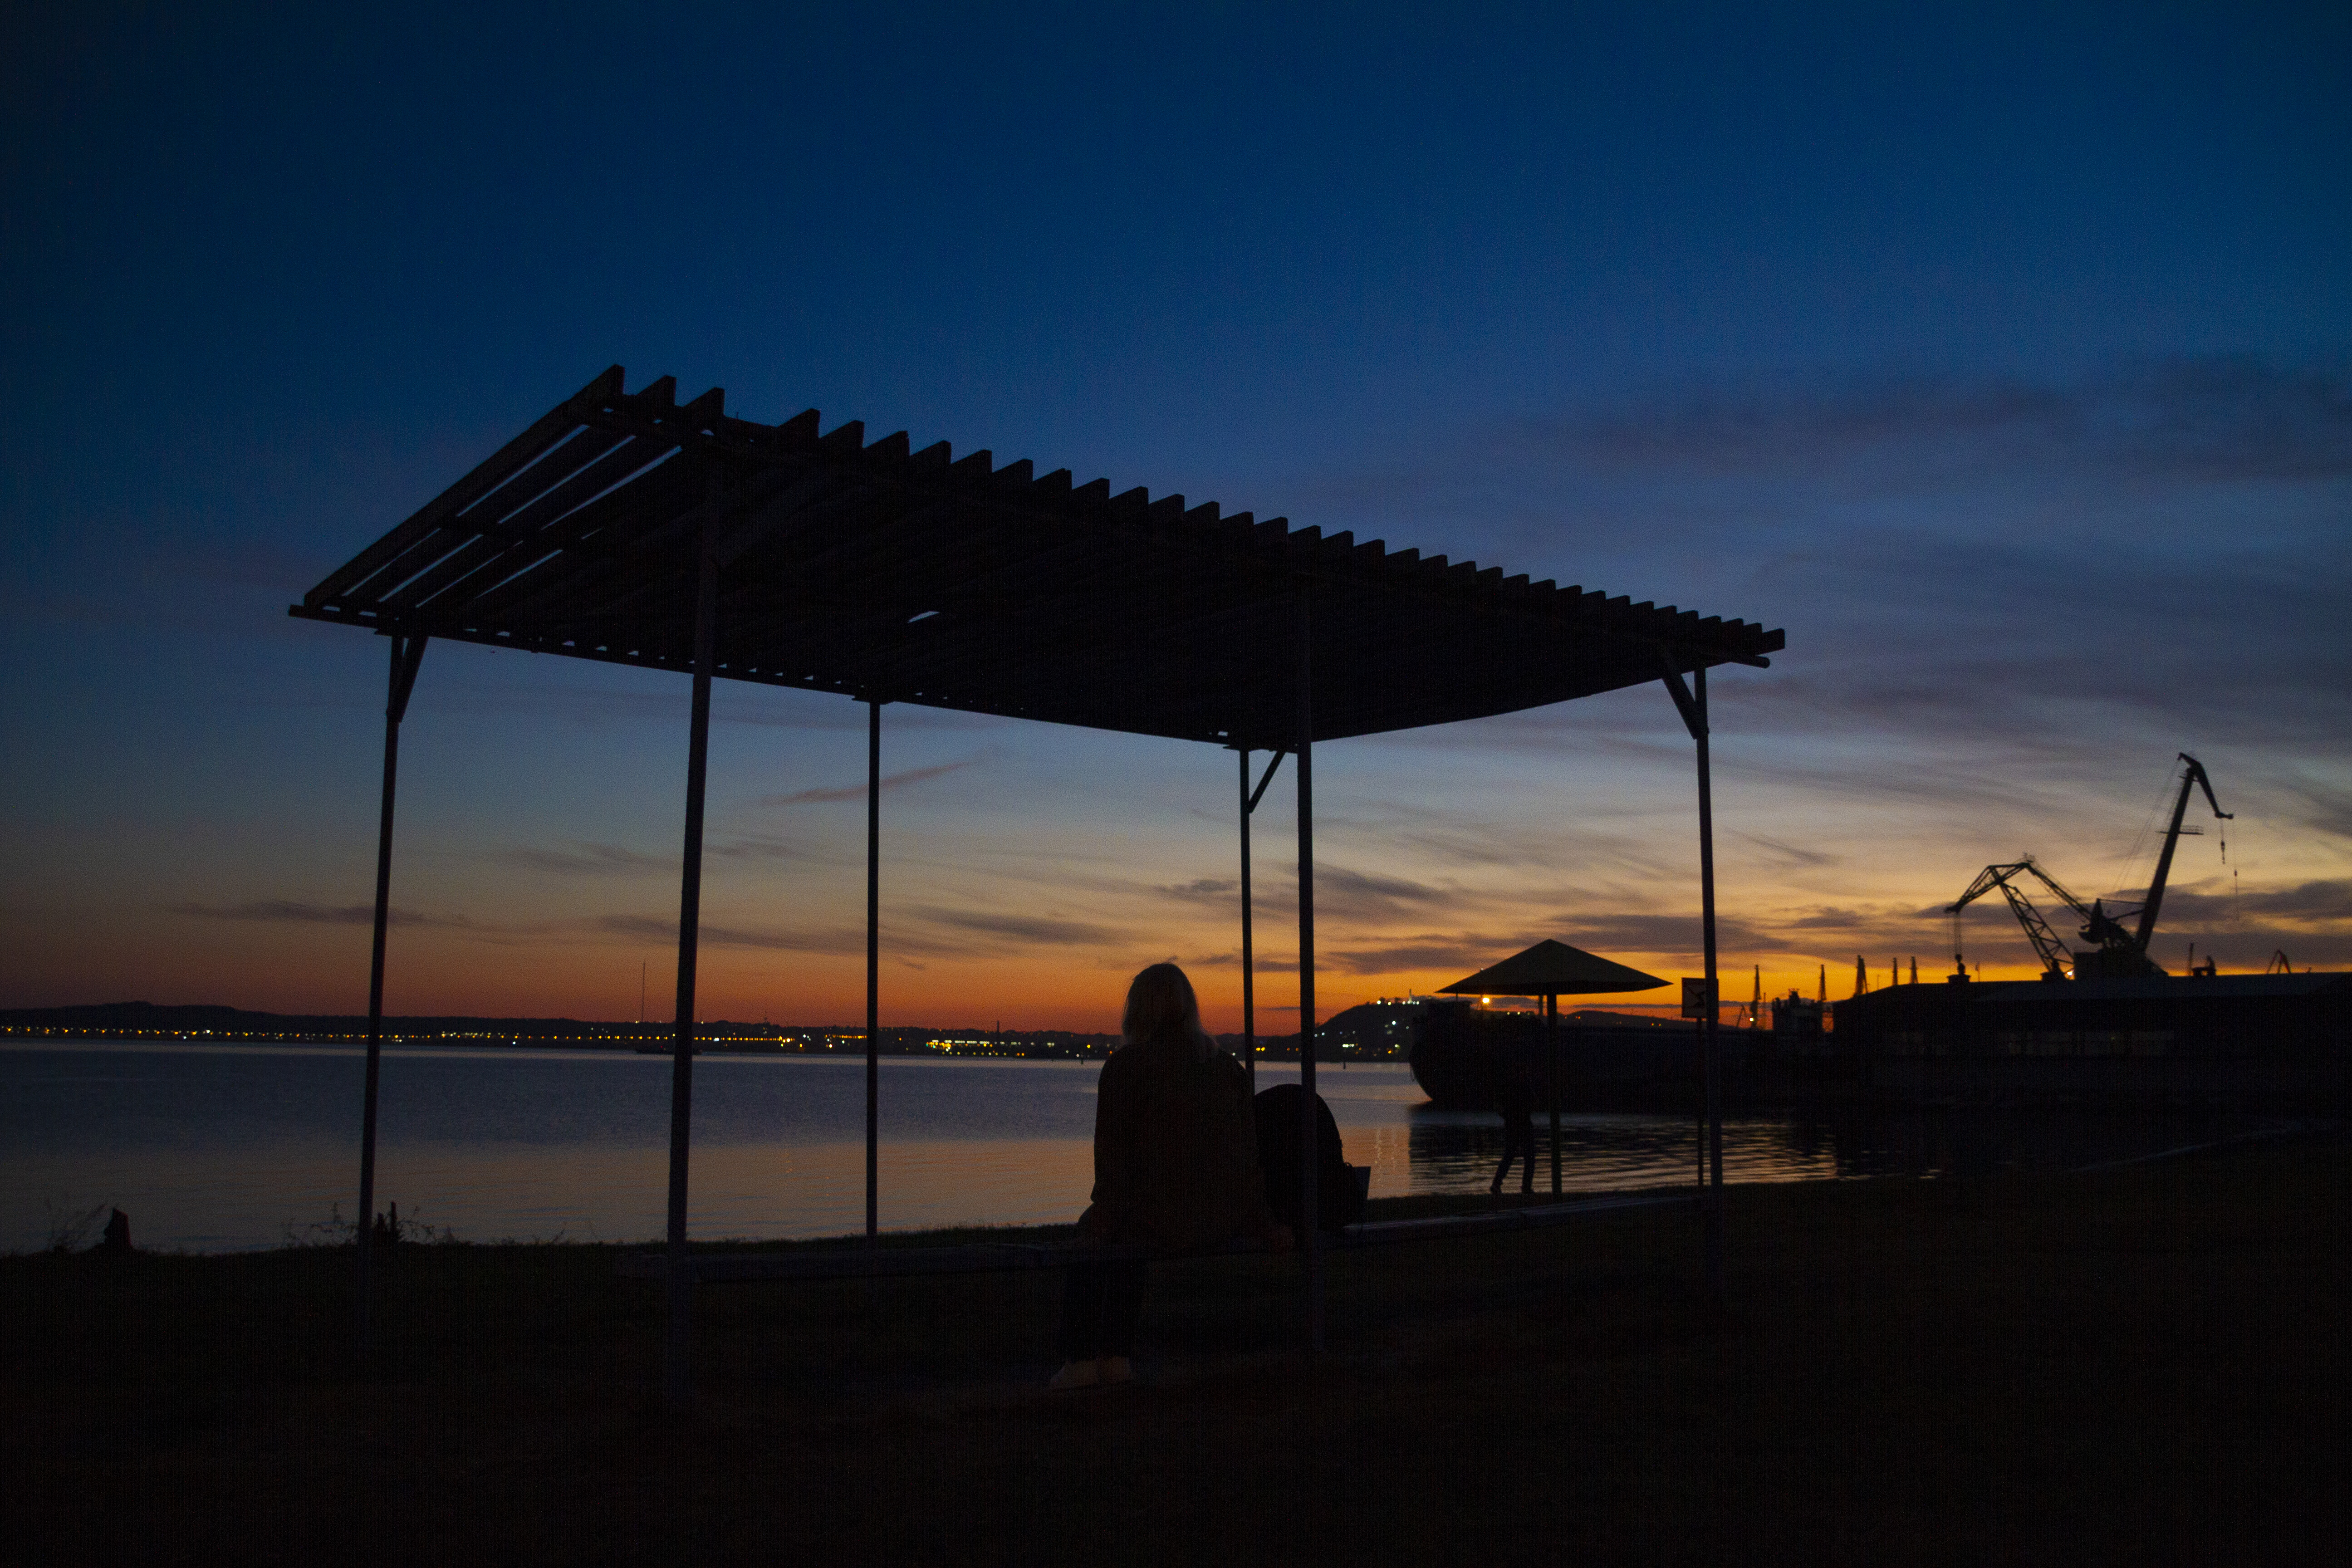
sunset, man, sea, sun, beach, autumn, sky, evening, cloud, horizon, morning, dusk, night, afterglow, sunrise, shade, ocean, architecture, vacation, photography, leisure, coast, dawn, darkness, city